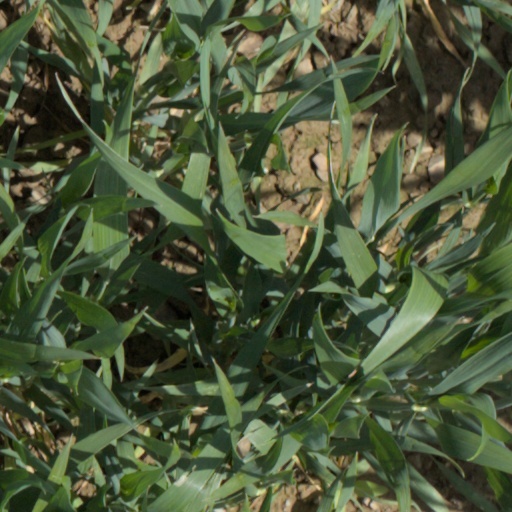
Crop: wheat